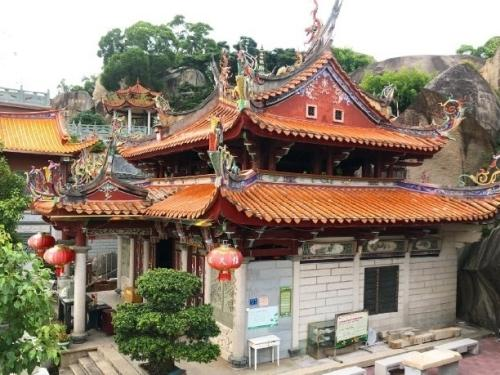
地标名称：白鹿洞寺
所在城市：厦门市·思明区